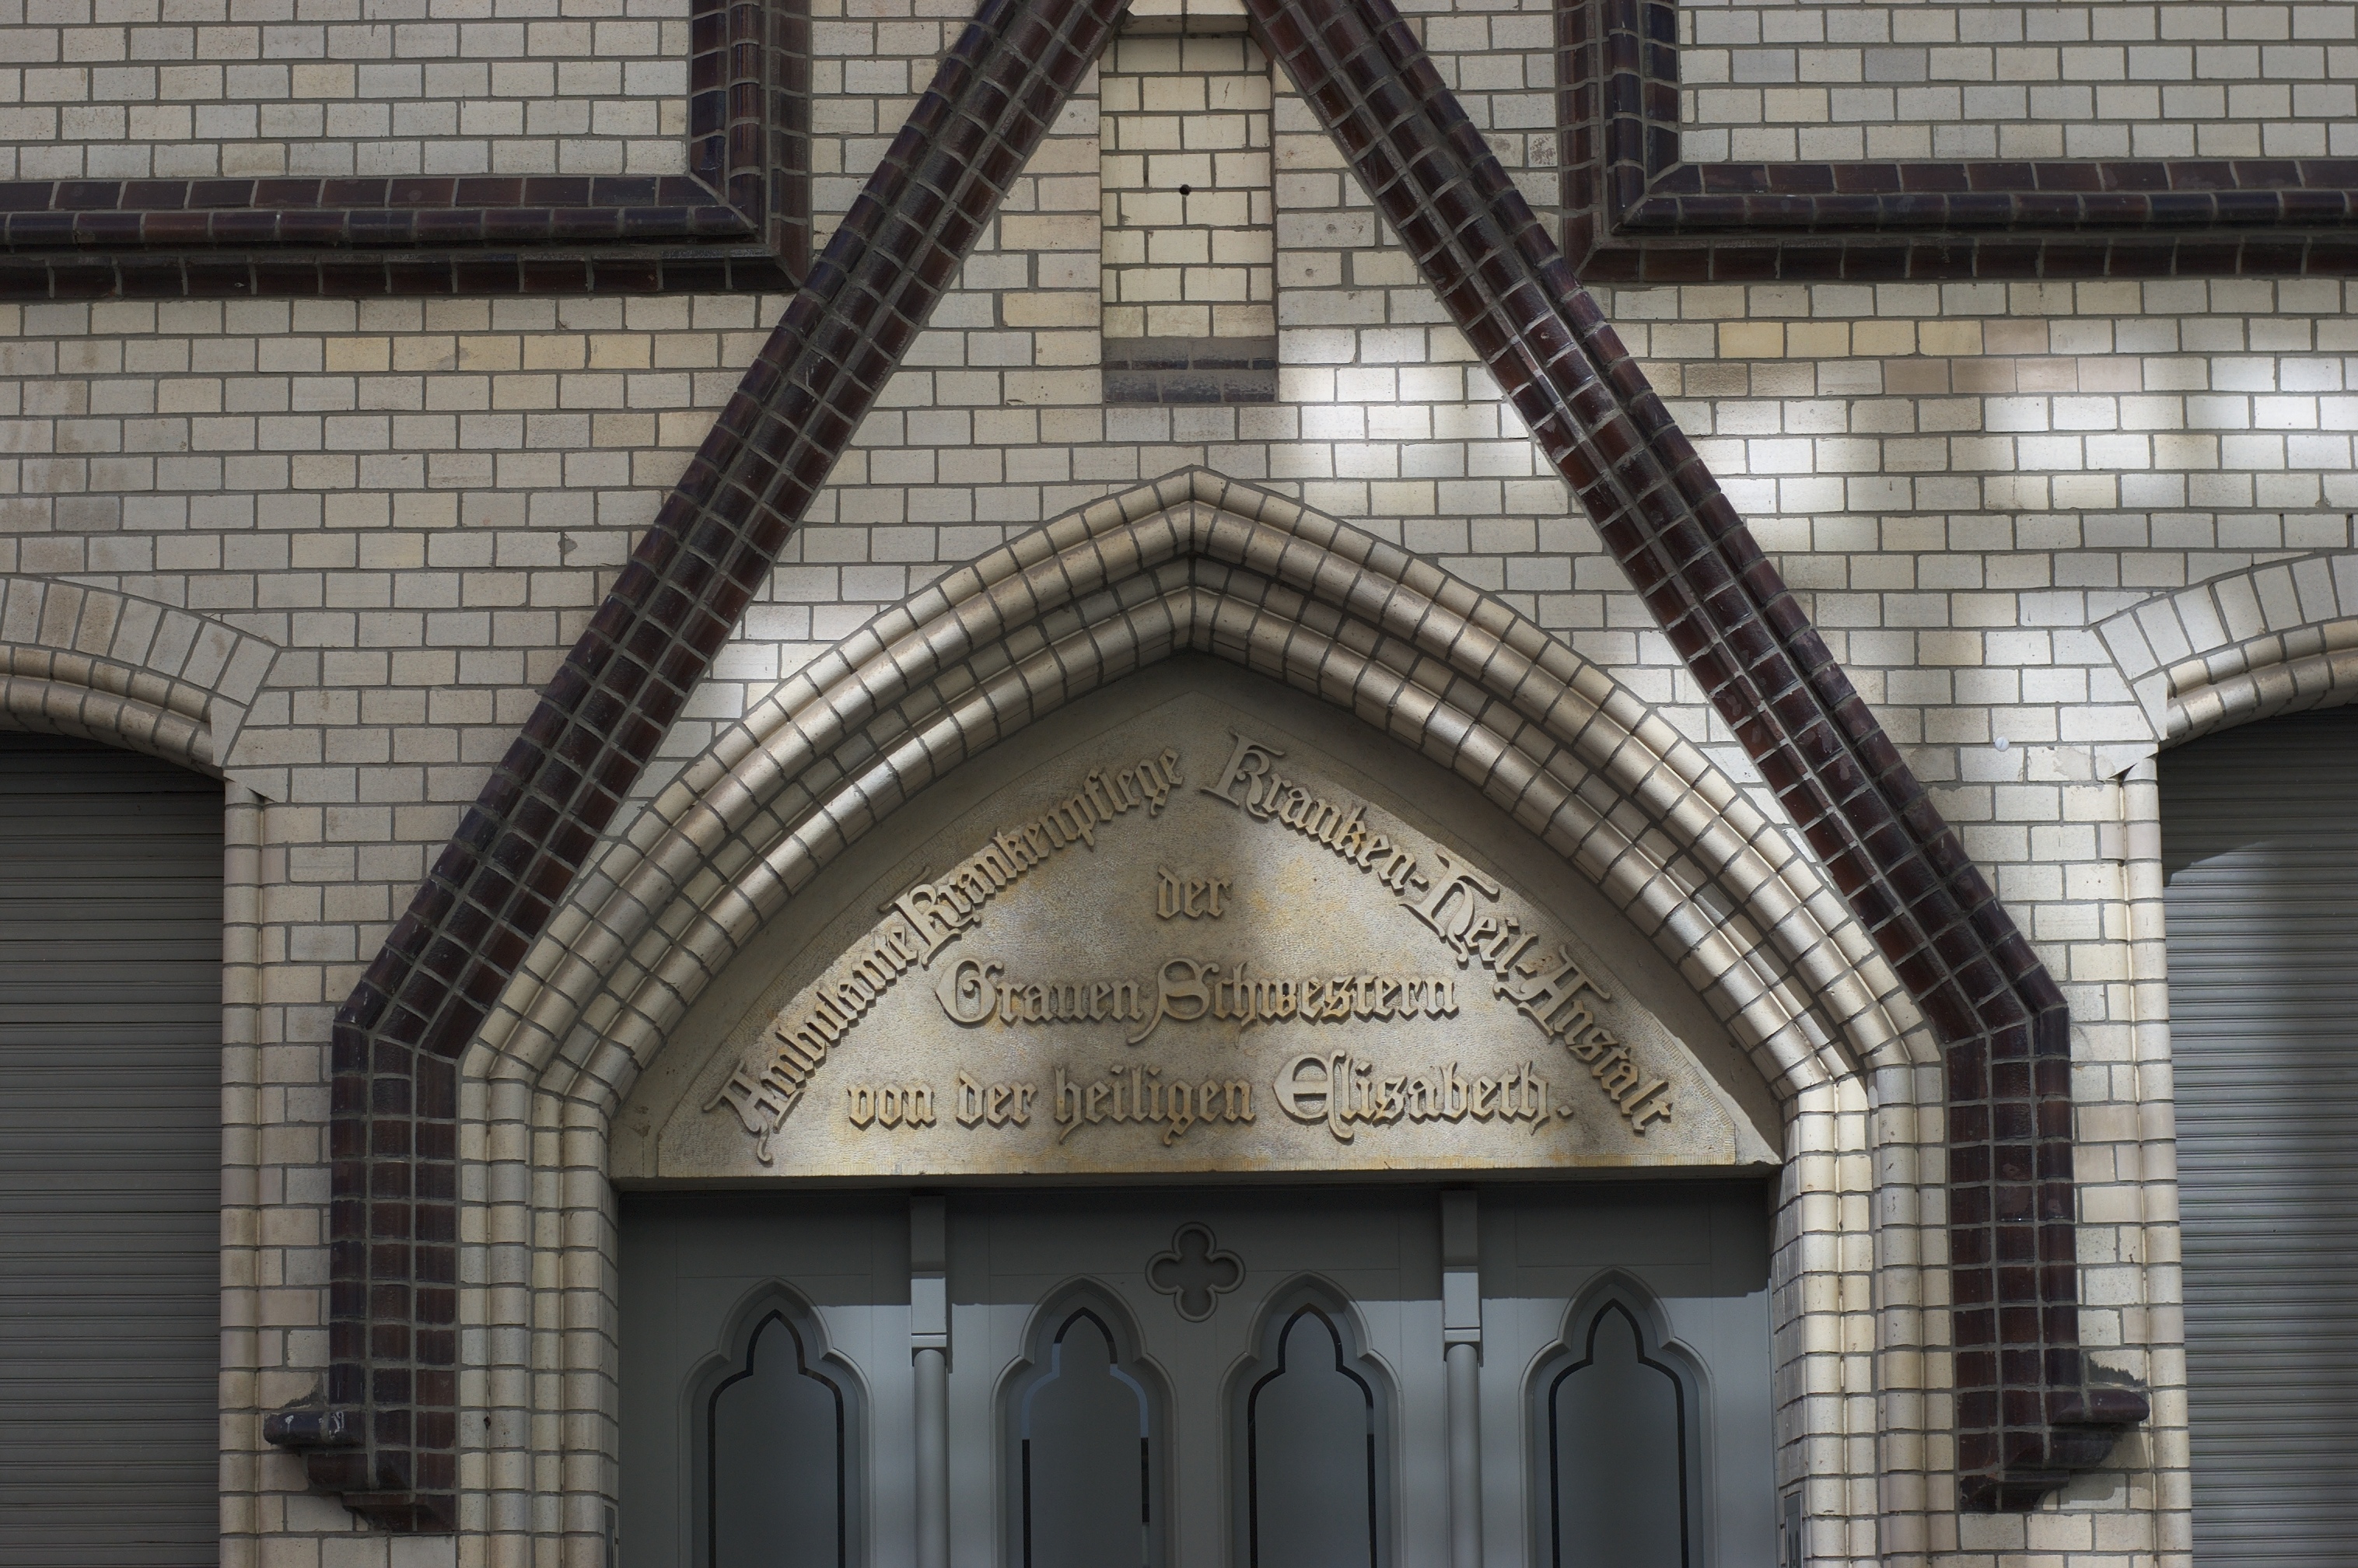
architecture, building, arch, facade, church, chapel, place of worship, 2012, rawtherapee, germany, deutschland, berlin, synagogue, pentax, lenstagged, steffenzahn, k100d, justpentax, berlinmitte, iamflickr, cosina, voigtlander, 58mm, nokton, cosinavoigtlnder, 58mmf14, 58mm14, nokton58mmf14slii, 58mmf14nokton